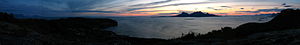
Landegodefjorden
Panorama over Landegodefjorden (2009)
Panorama over Landegodefjorden (2009)
Landegodefjorden er et bredt sund i Bodø kommune i Nordland fylke i Norge som i syd dannes mellem øen Landegode og fastlandet lige nord for Bodø by. Sundet er omkring 18 kilometer langt frem til innløpet af Mistfjorden og foden af Mjeldefjellet, mens man på vestsiden regner indløbet for at være ved Landegode fyr.